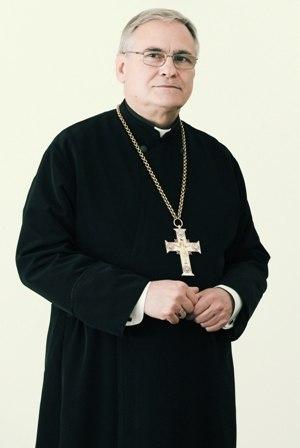
Christo Proykov, né le 11 mars 1946 à Sofia, est l'Évêque de l'éparchie Saint-Jean XXIII de Sofia des Byzantins, et primat de l'Église grecque-catholique bulgare.